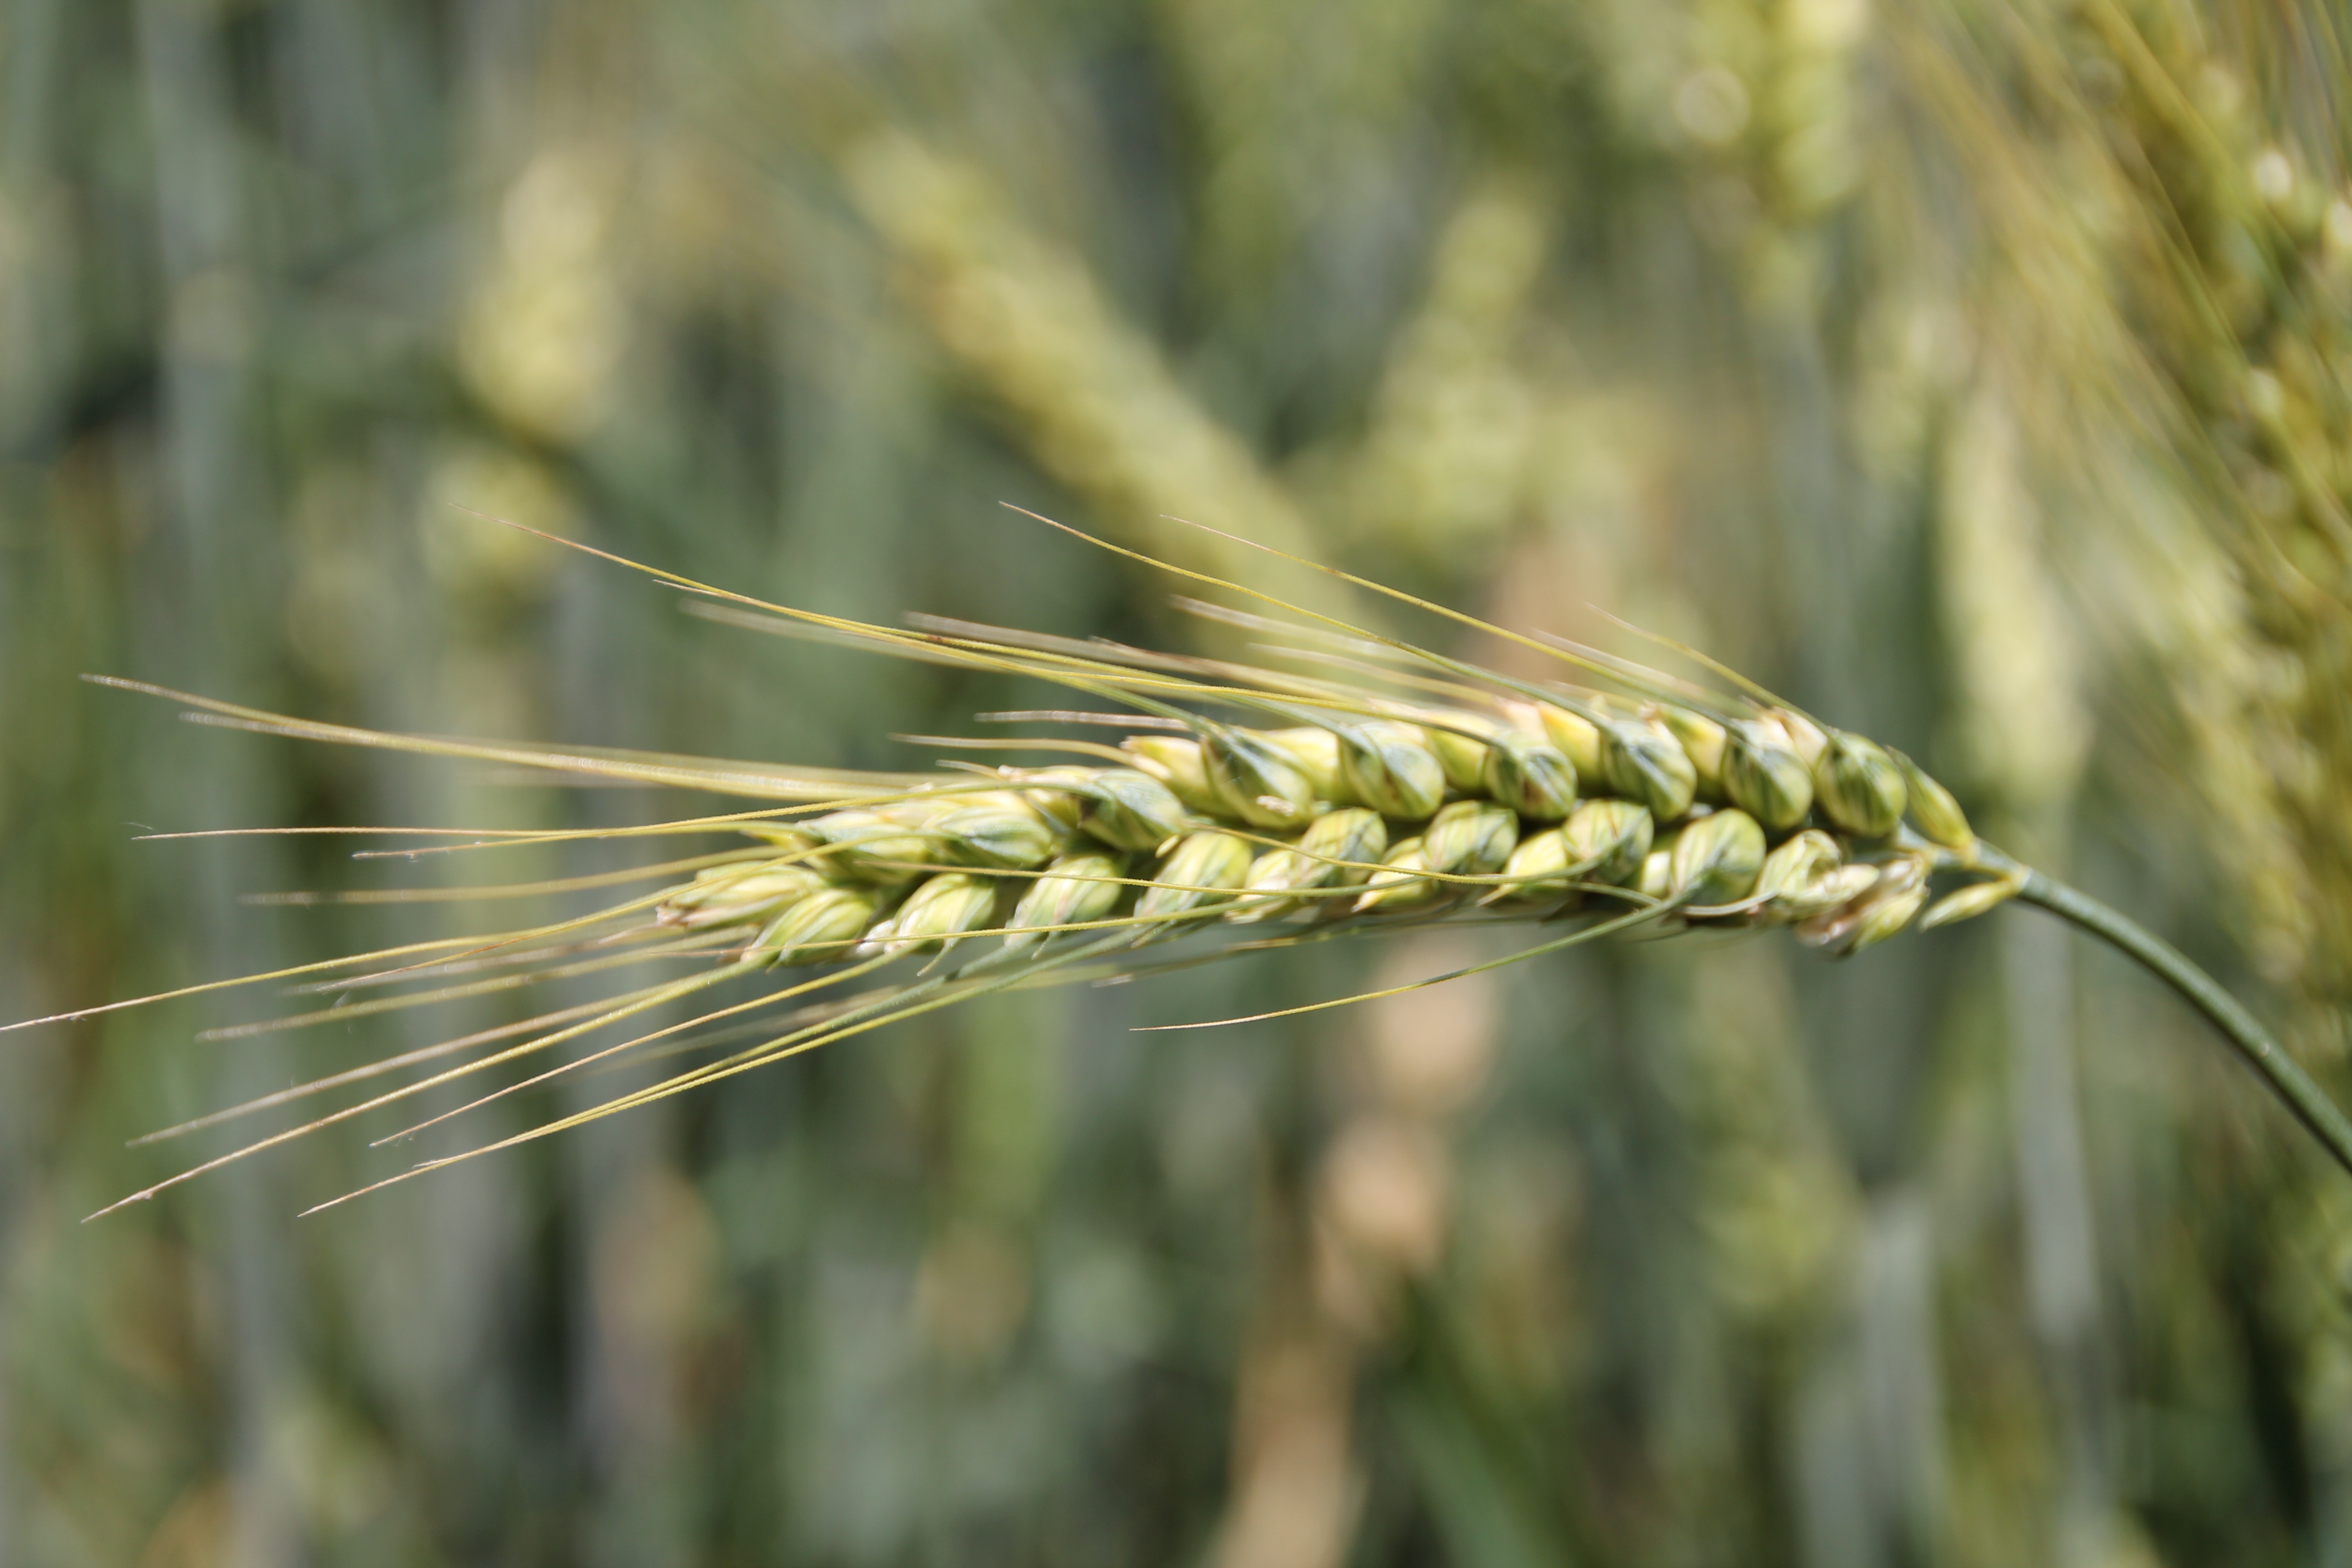
grass, plant, field, barley, wheat, grain, prairie, seed, food, harvest, produce, crop, ear, agriculture, bread, grind, cereal, nutrition, rye, cornfield, cereals, flour, baked goods, arable, flowering plant, commodity, emmer, triticale, hordeum, grass family, plant stem, land plant, food grain, einkorn wheat